Josh Barrett (American football)

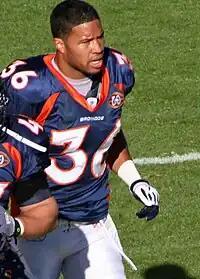
Barrett with the Denver Broncos in 2009

Joshua Robert Barrett (born November 22, 1984) is an American former professional football safety. He was selected by the Denver Broncos in the seventh round of the 2008 NFL draft. He played college football at Arizona State.